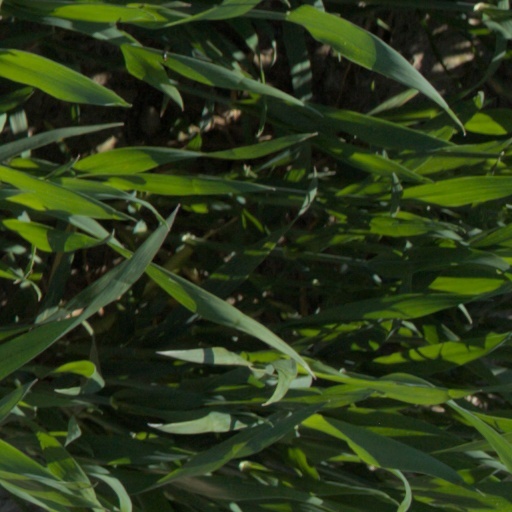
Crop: wheat